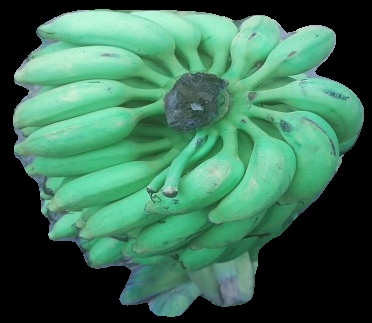
Variety: elakki-bale
Grade: grade2